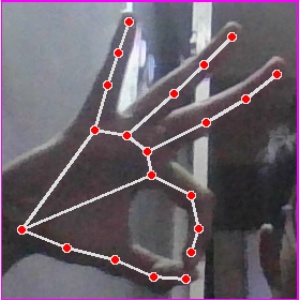
अक्षर: ण